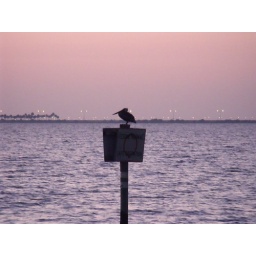
perican with bridge lights in the pink - blue universe